Beaumont-Hamel

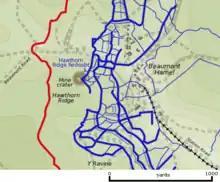
Map of Beaumont-Hamel during the (red – British front line, blue – German fortifications).

During the First World War, Beaumont-Hamel was close to the front line, near many attacks, especially during the Battle of the Somme, one of the largest allied offensives of the war.